Jacob Rosecrants

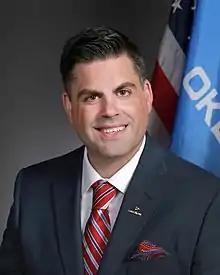

Jacob Rosecrants (born October 10, 1977) is an American politician who has served in the Oklahoma House of Representatives from the 46th district since 2017.